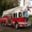
Label: truck